Jane Austen's literary universe

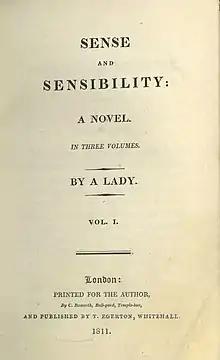
Title page from the first edition of "Sense and Sensibility" in 1811: a novel in three volumes, “by a Lady”.

Jane Austen's literary universe includes historical, geographical, and sociological aspects specific to the period and regions of England in which her novels are set. Since the second half of the 20th century, a growing body of research has focused not only on the literary qualities of these novels but also on their historical background, analyzing their economic and ideological aspects and highlighting the relevance of Jane Austen's works in these areas.